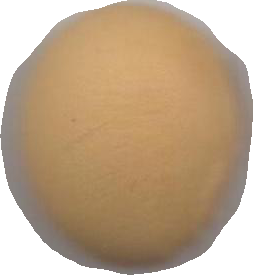
Variety: Dega